Texel Air Australasia

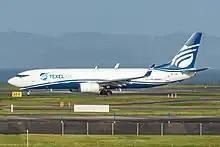
Texel Air 737 at Auckland Airport in 2023

Texel Air Australasia is a cargo airline that was established in New Zealand in March 2023. The airline is a subsidiary of Bahrain-based cargo airline Texel Air. As of 8 April 2024 the airline has 5 Boeing 737-800BCF in their fleet.